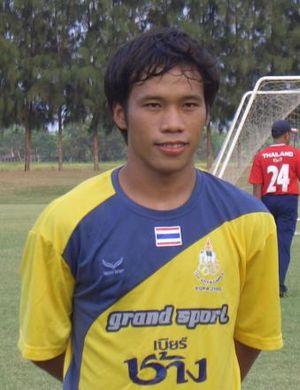
Datsakorn Thonglao ou ดัสกร ทองเหลา en thaï, né le 30 décembre 1983 à Nong Bua Lamphu, est un footballeur thaïlandais. Il est actuellement capitaine du Muangthong United.